Kaufmännische Schule Tauberbischofsheim

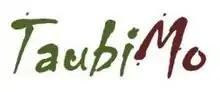
Practice Firms “Tauberbischofsheim Model”

A practice firm is a simulated enterprise. Students act with other practice firms with virtual goods and money. The goal is a stronger practical orientation of teaching. The practice firms of KSTBB operate on the "Tauberbischofsheim model" (TaubiMo). This has the following features: use of integrated enterprise software, implementation of the pedagogical principle of a closed shop, processing all entry and sales processes in a virtual market, quantitative and qualitative safeguard earnings, achieving a paperless office and the use of modern media (virtual networks in the form of an Online-Cloud). In 2014, the Leonardo da Vinci organization of Italian teachers from the business schools of Gubbio and Perugia, were interested in the model from KSTBB.